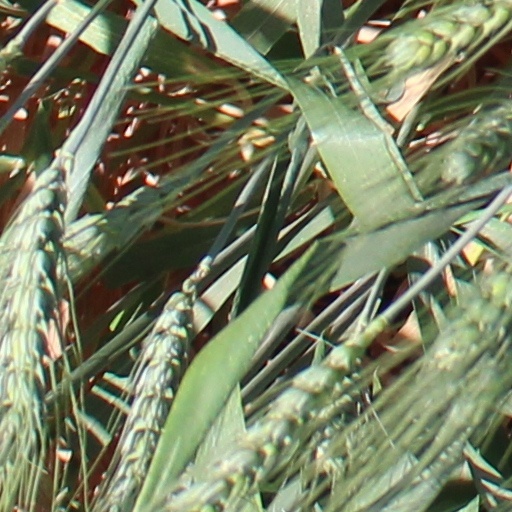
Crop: wheat